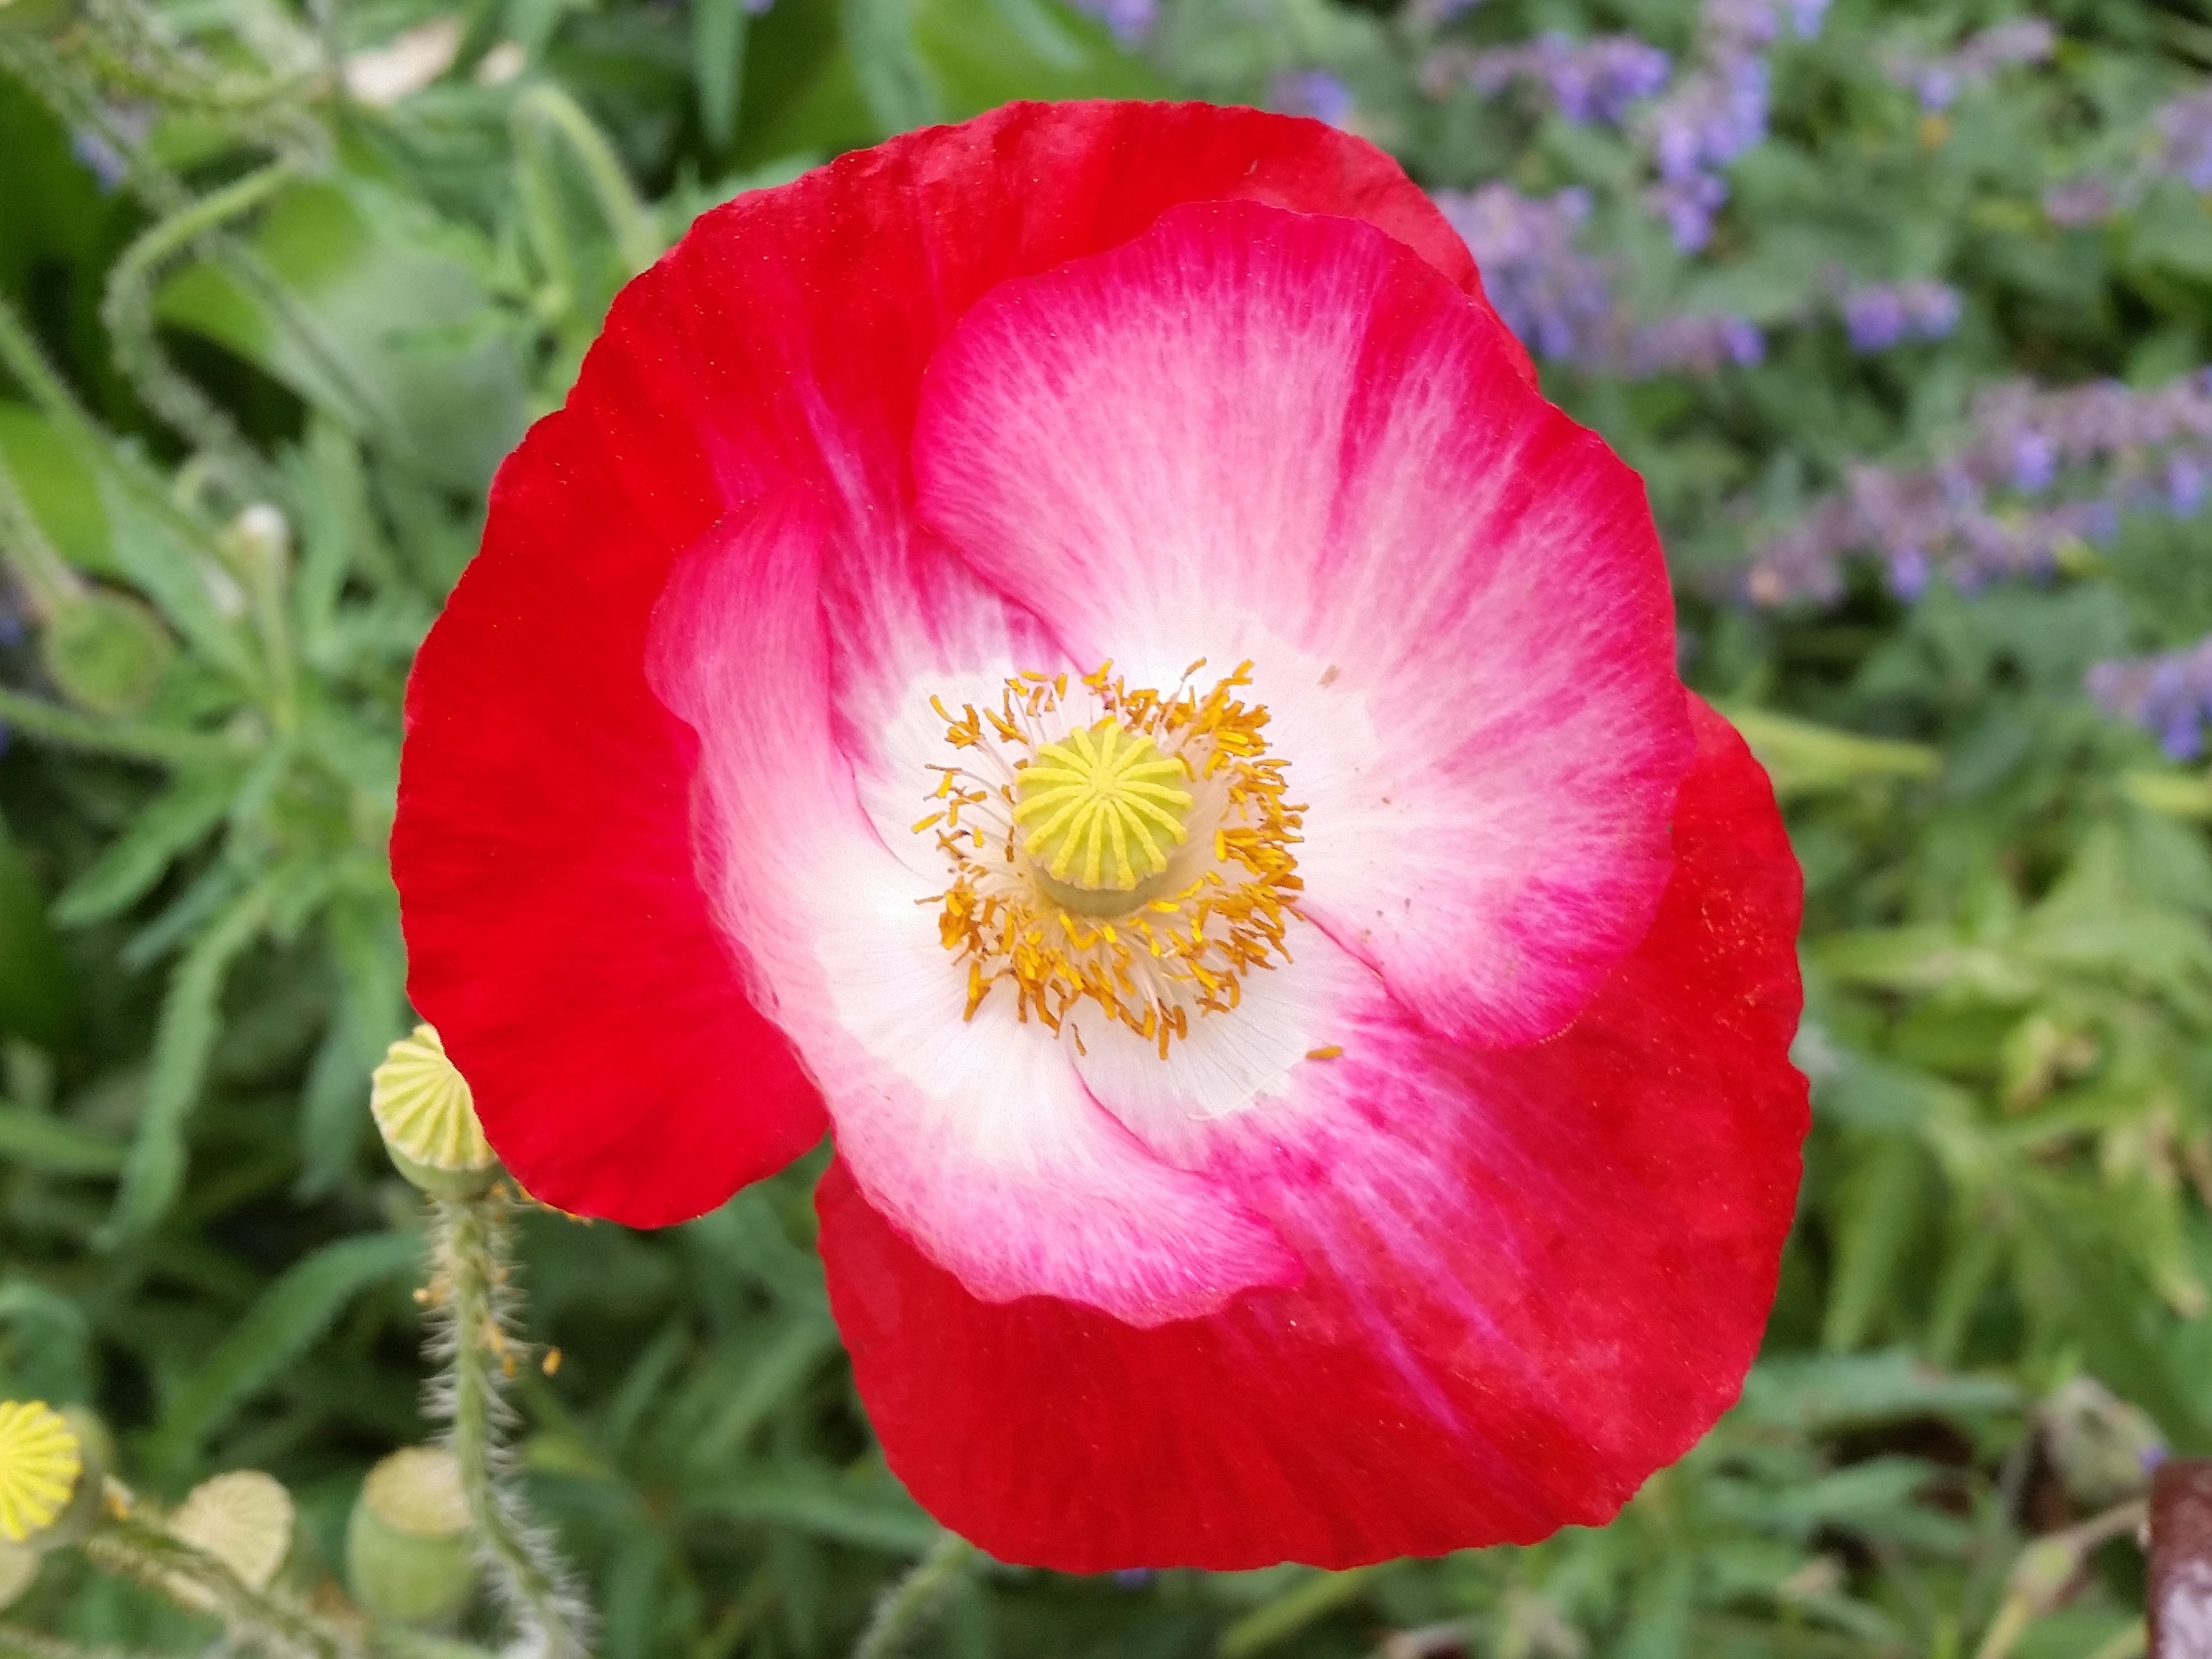
nature, plant, flower, petal, summer, red, botany, garden, flora, wildflower, poppy, peony, macro photography, flowering plant, land plant